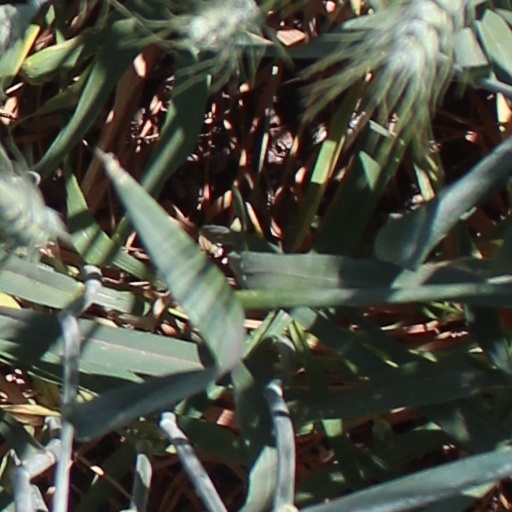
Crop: wheat